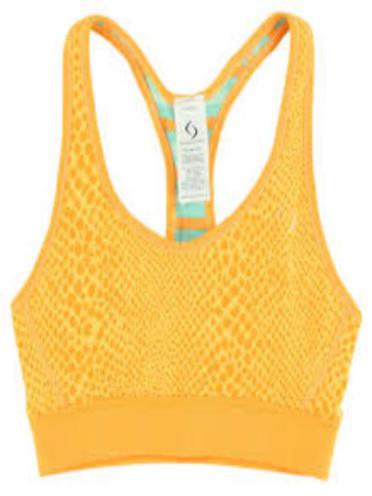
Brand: moving comfort-2
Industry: Clothes